Kula (volcano)

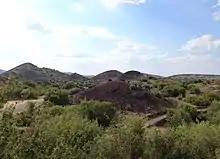
Mounds within the volcanic field

Within the Kula Volcanic Geopark and near the volcanic field, there are several other geologic wonders caused by this volcanic system which include hoodoos, basalt columns and hot springs.